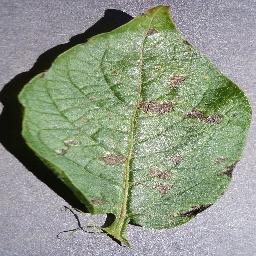
Label: Potato___Early_blight